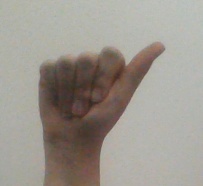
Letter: dhad